William Stimpson House

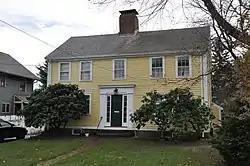

The William Stimpson House is a historic house at 22 Prospect Street in Wakefield, Massachusetts. The -story timber-frame house was built sometime before 1795, probably by William Stimpson, son of the local doctor. It has conservative Federal styling, most notably due to its central chimney rather than the more typical twin chimneys of the period. The building's internal layout and two kitchen fireplaces suggest that it was built as a two-family residence.